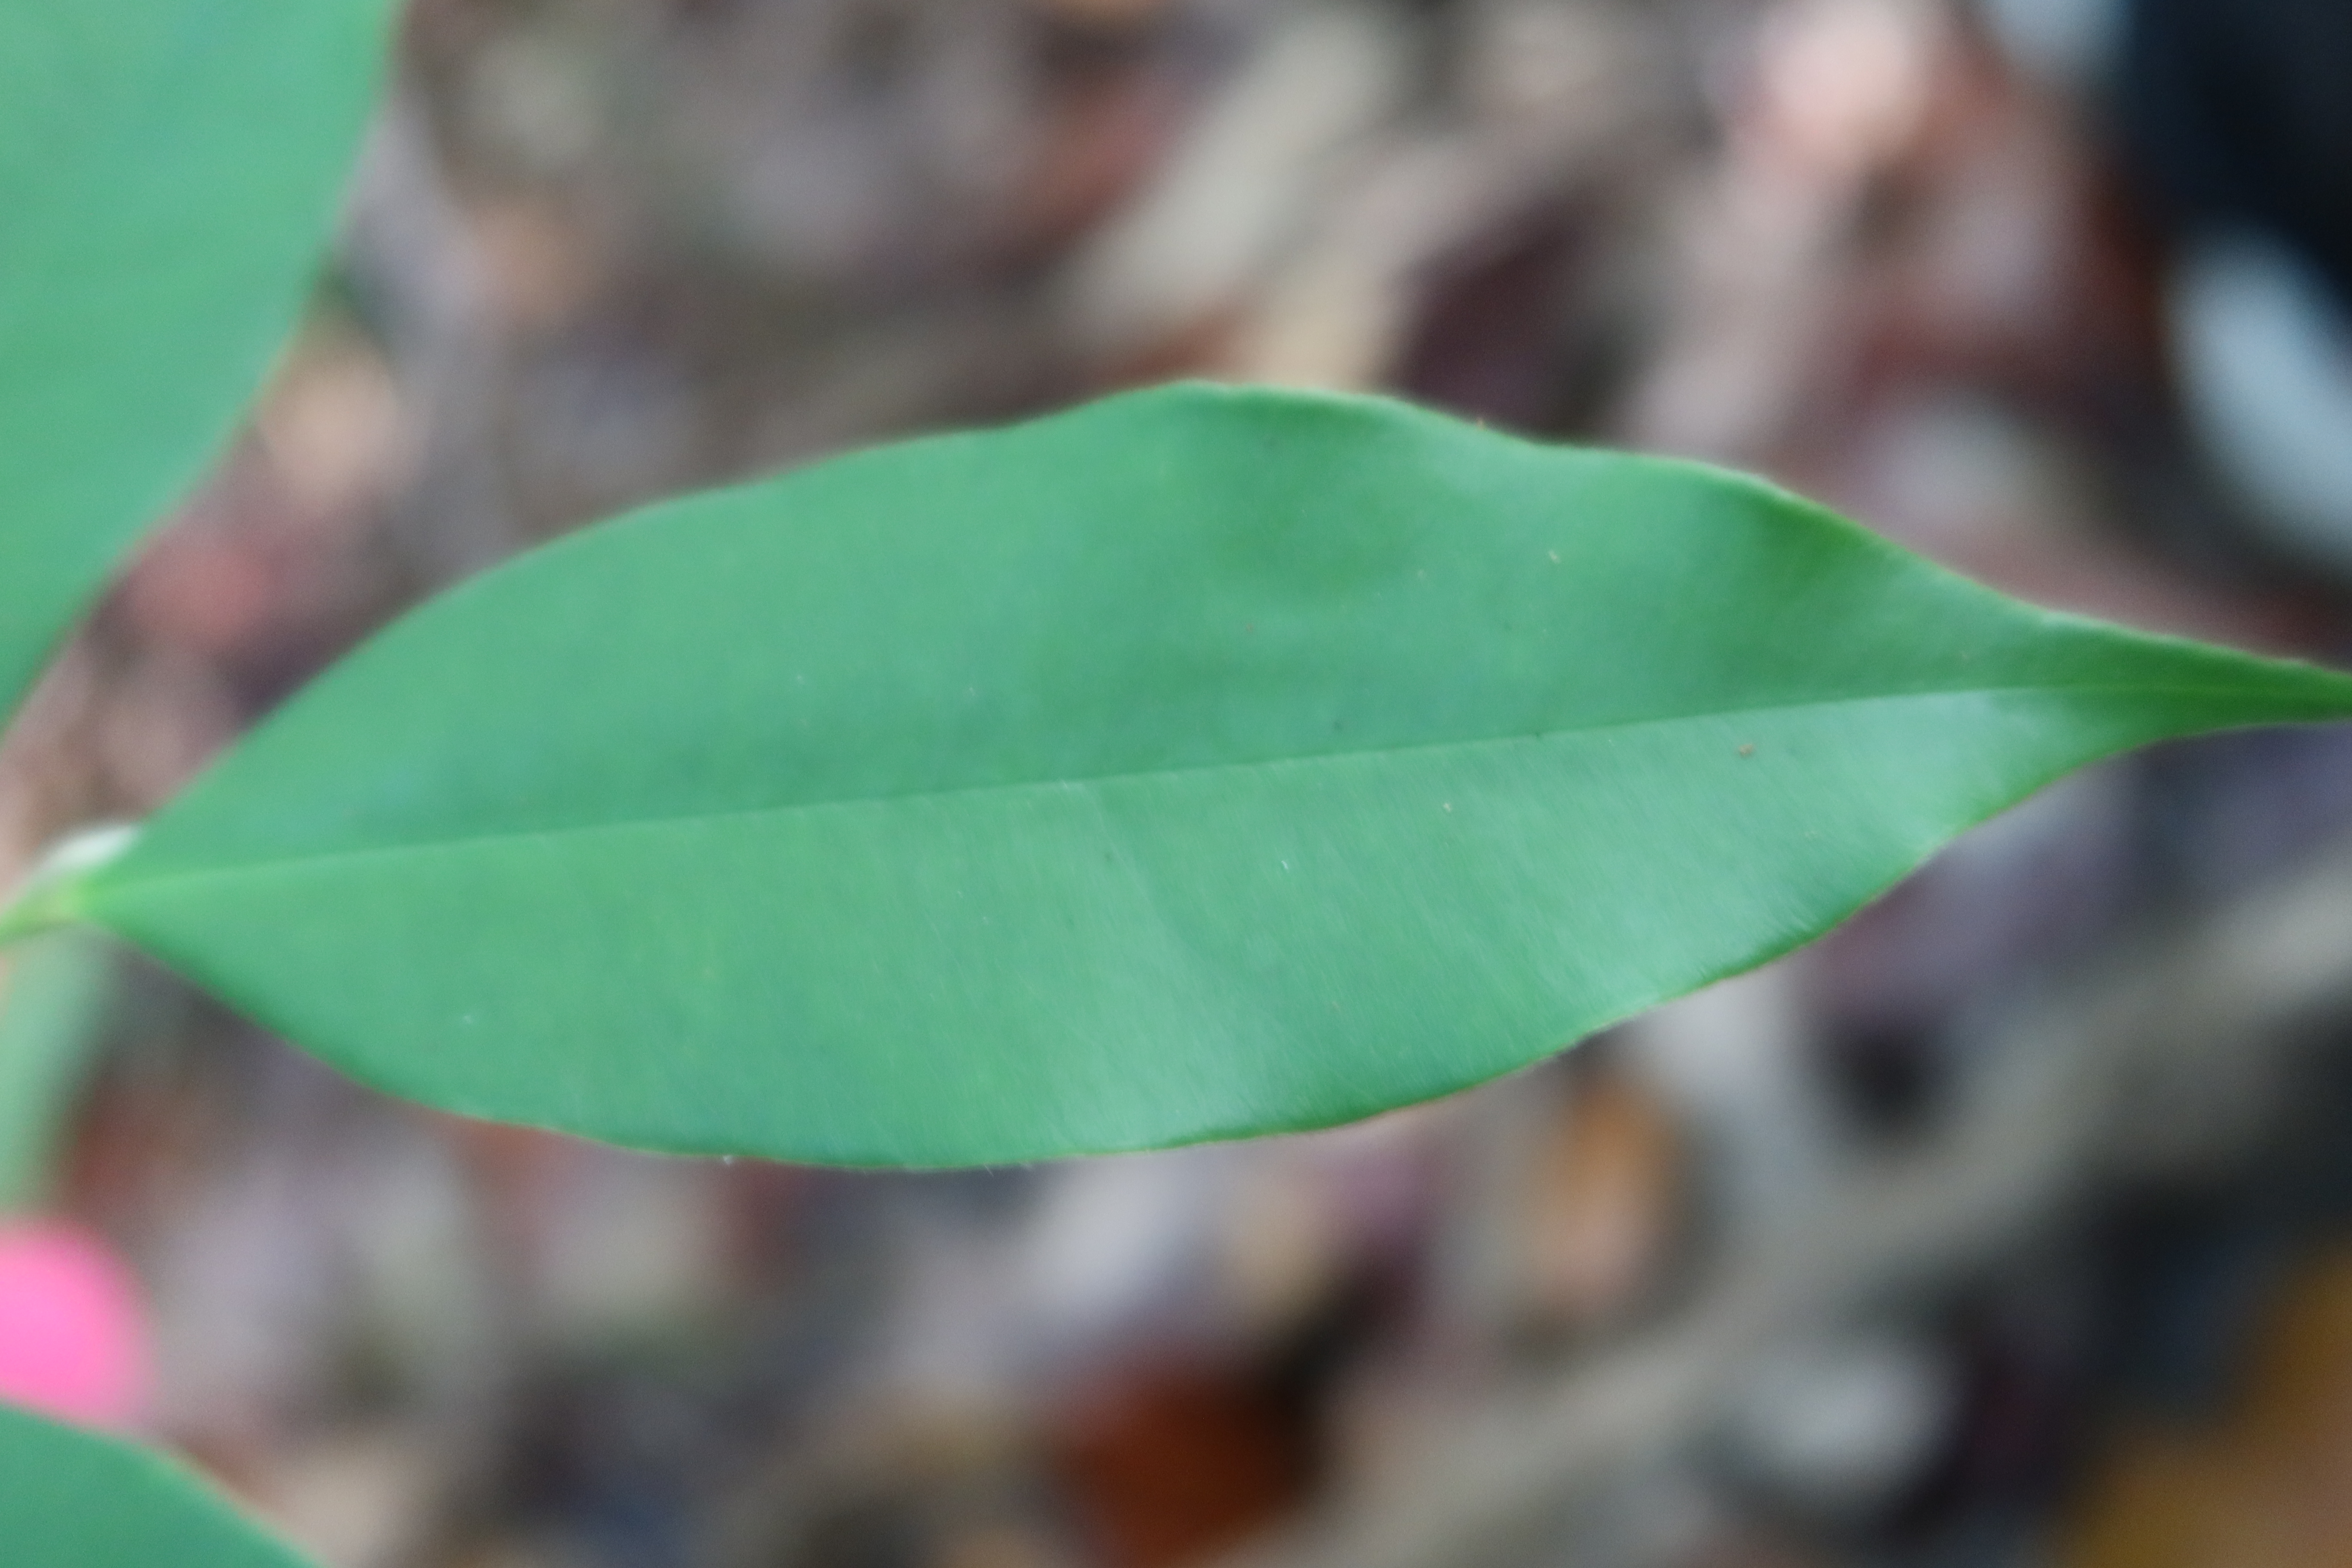
Label: Healthy